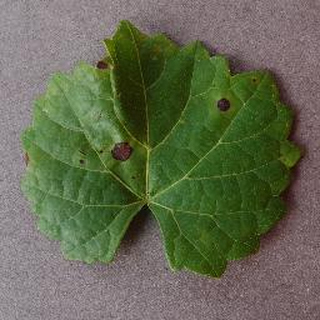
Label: grape_black_rot